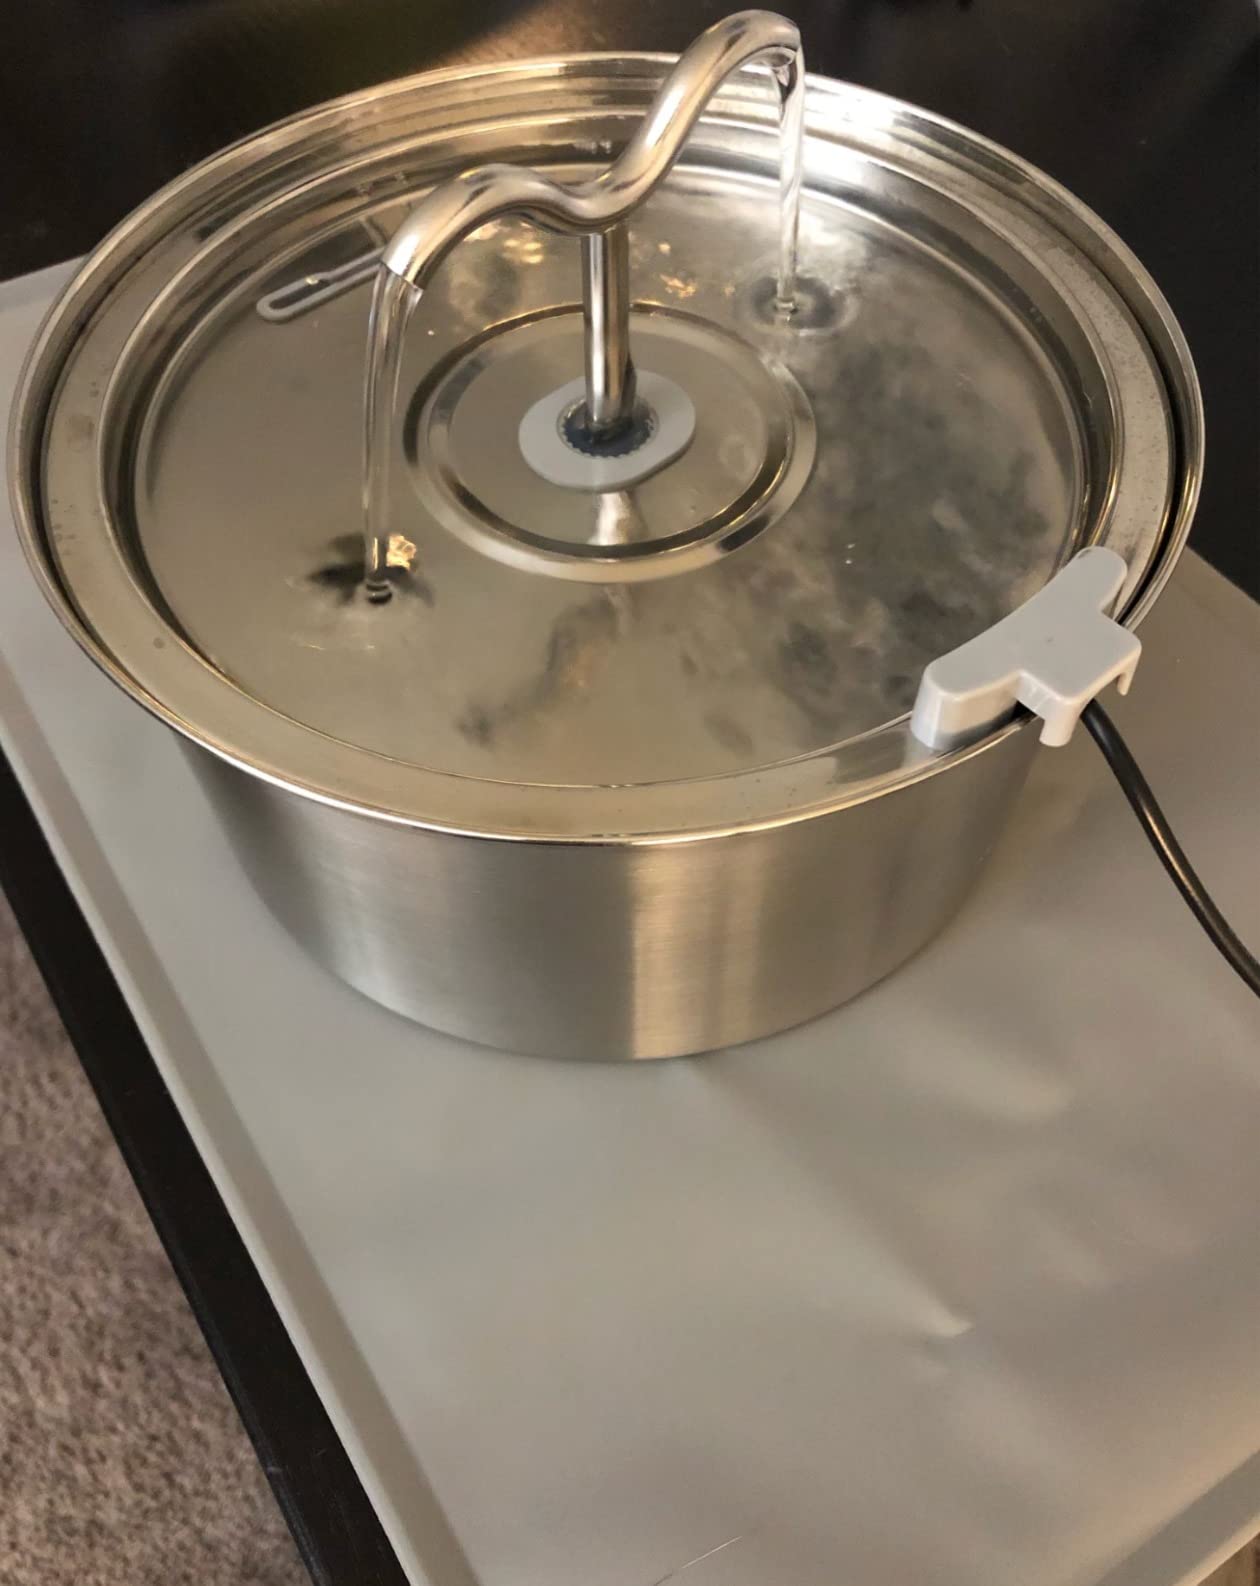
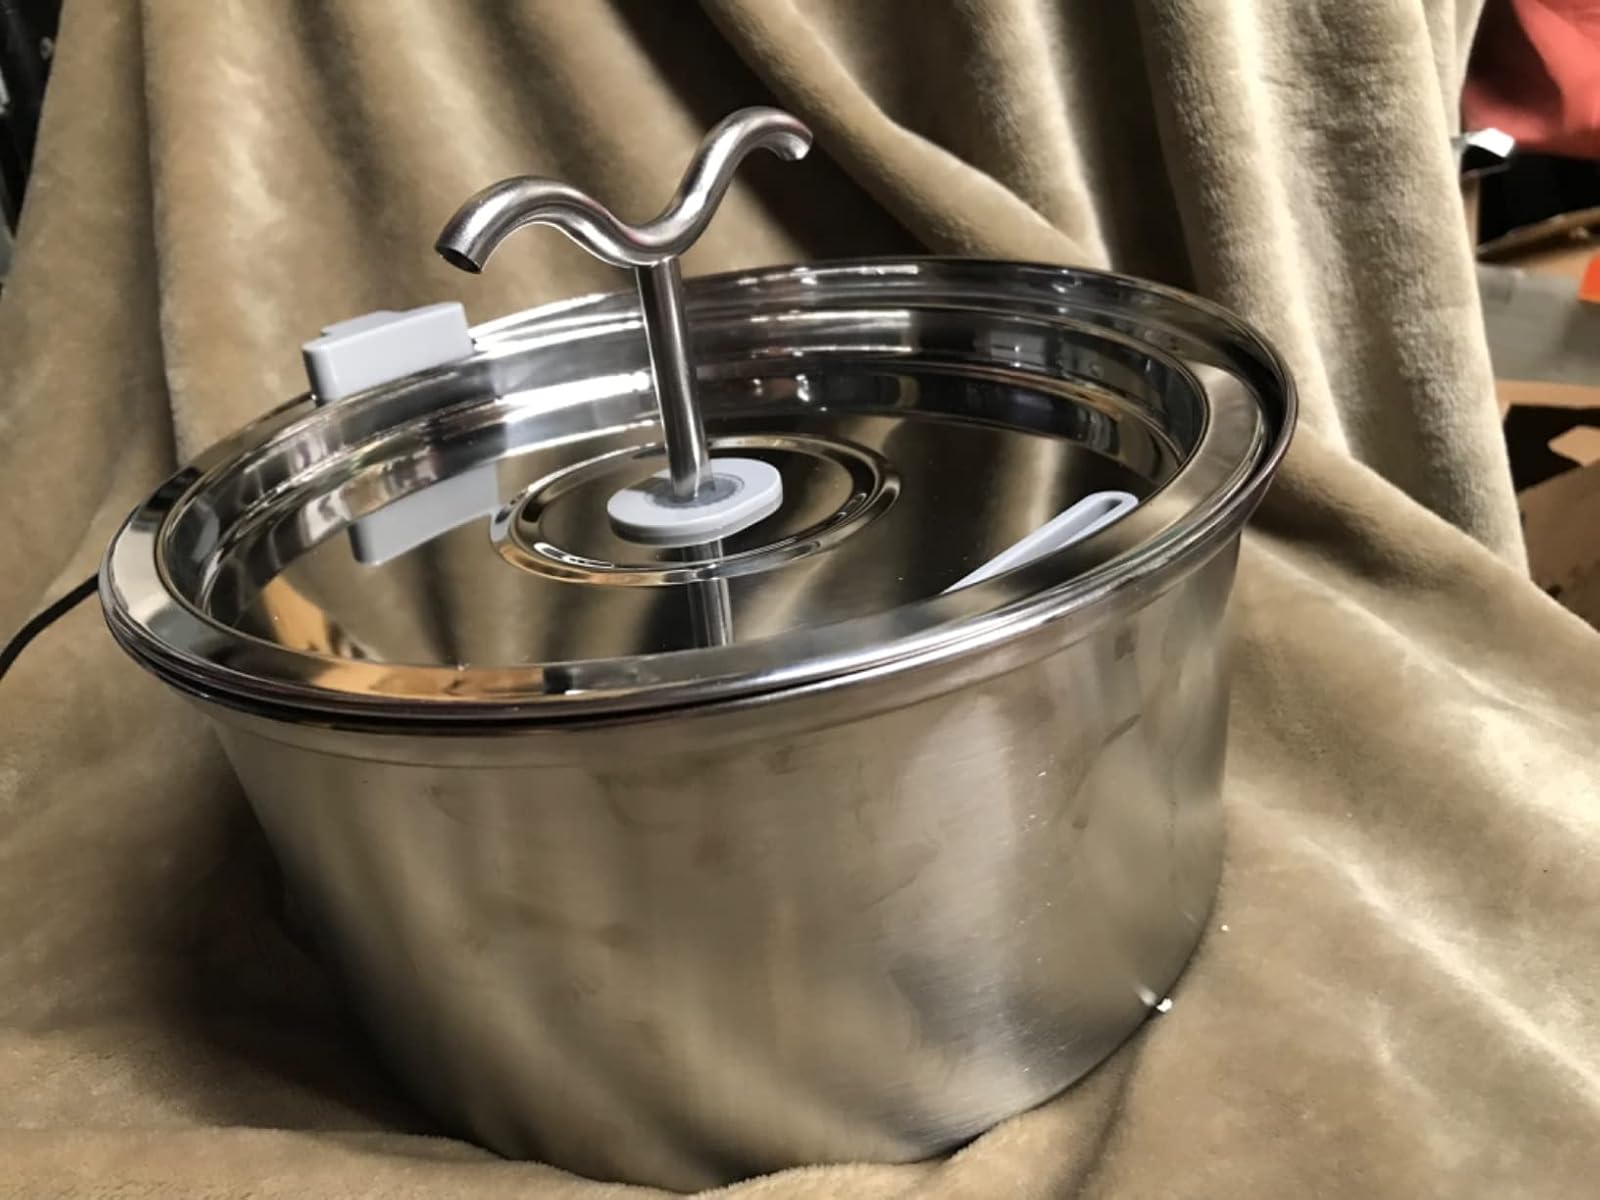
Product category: items_bowl
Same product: yes